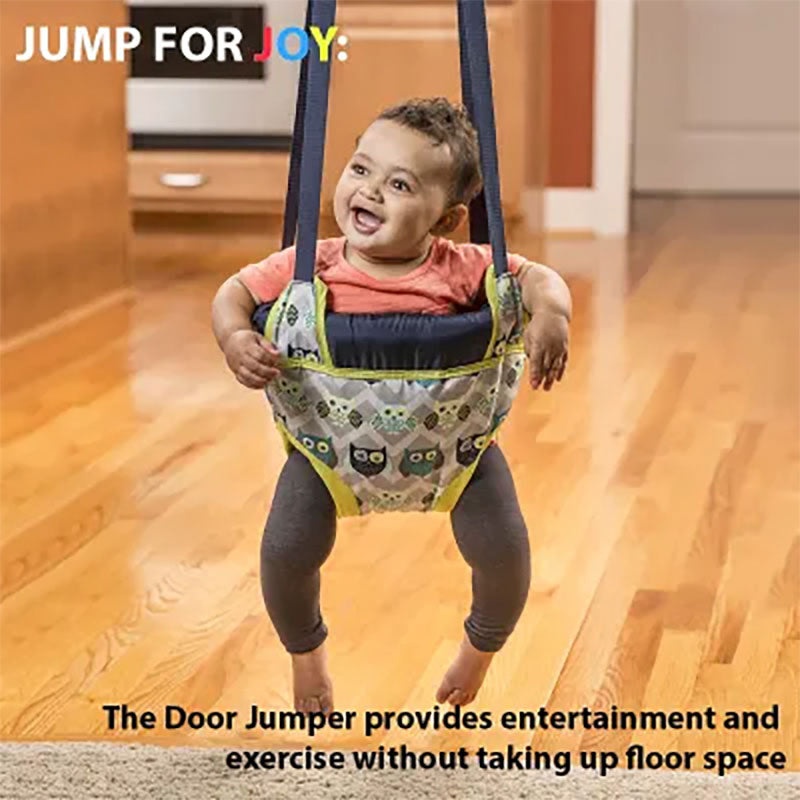
Baby Doorway Jumper
“Bounce into Fun: Your Doorway Jumper Adventure Awaits!” Specification: High-Quality Material : The baby jumper is made of a selected cotton pad, breathable mesh cloth, strong nylon straps, and strong buckles. A fully enclosed spring prevents the child’s fingers from touching while also preventing dirt from collecting in the active spring Wide Application : The baby doorway jumper can be Attached to most interior doorways with molding. No tools are required making it easy to move from room to room. Fits standard doorways that are 3 to 6 inches thick with firmly affixed door trim at least 1/2 inch wide. The baby doorway jumper is used for a baby that can support its head unaided until it can walk, designed for use with appropriate door frames. It doesn’t require assembly. A sturdy door frame clamp provides a secure fit into doorways. Door Jump Seat Adjustable Design : The door jumper with adjustable straps is suitable for a child up to a maximum weight of about 15 kg/33 lbs. Adjustable straps allow you to adjust to the baby’s changing height and weight. The baby door jumper fits babies approximately 4+ months (must be able to hold their head upright unassisted) to walking age. Develop Baby Motor Skills : The standing door jumper helps build babies develop coordination, and rhythm, strengthen muscles, and improve balance. Jumping promotes fun and healthy activity for babies. The framed seat fully surrounds the child Package Include: 1x Baby Doorway Jumper. Randomly Selected Color.
Brand: Discounters.pk
Category: Baby & Toddler > Baby Toys & Activity Equipment > Baby Jumpers & Swings > Baby Jumpers